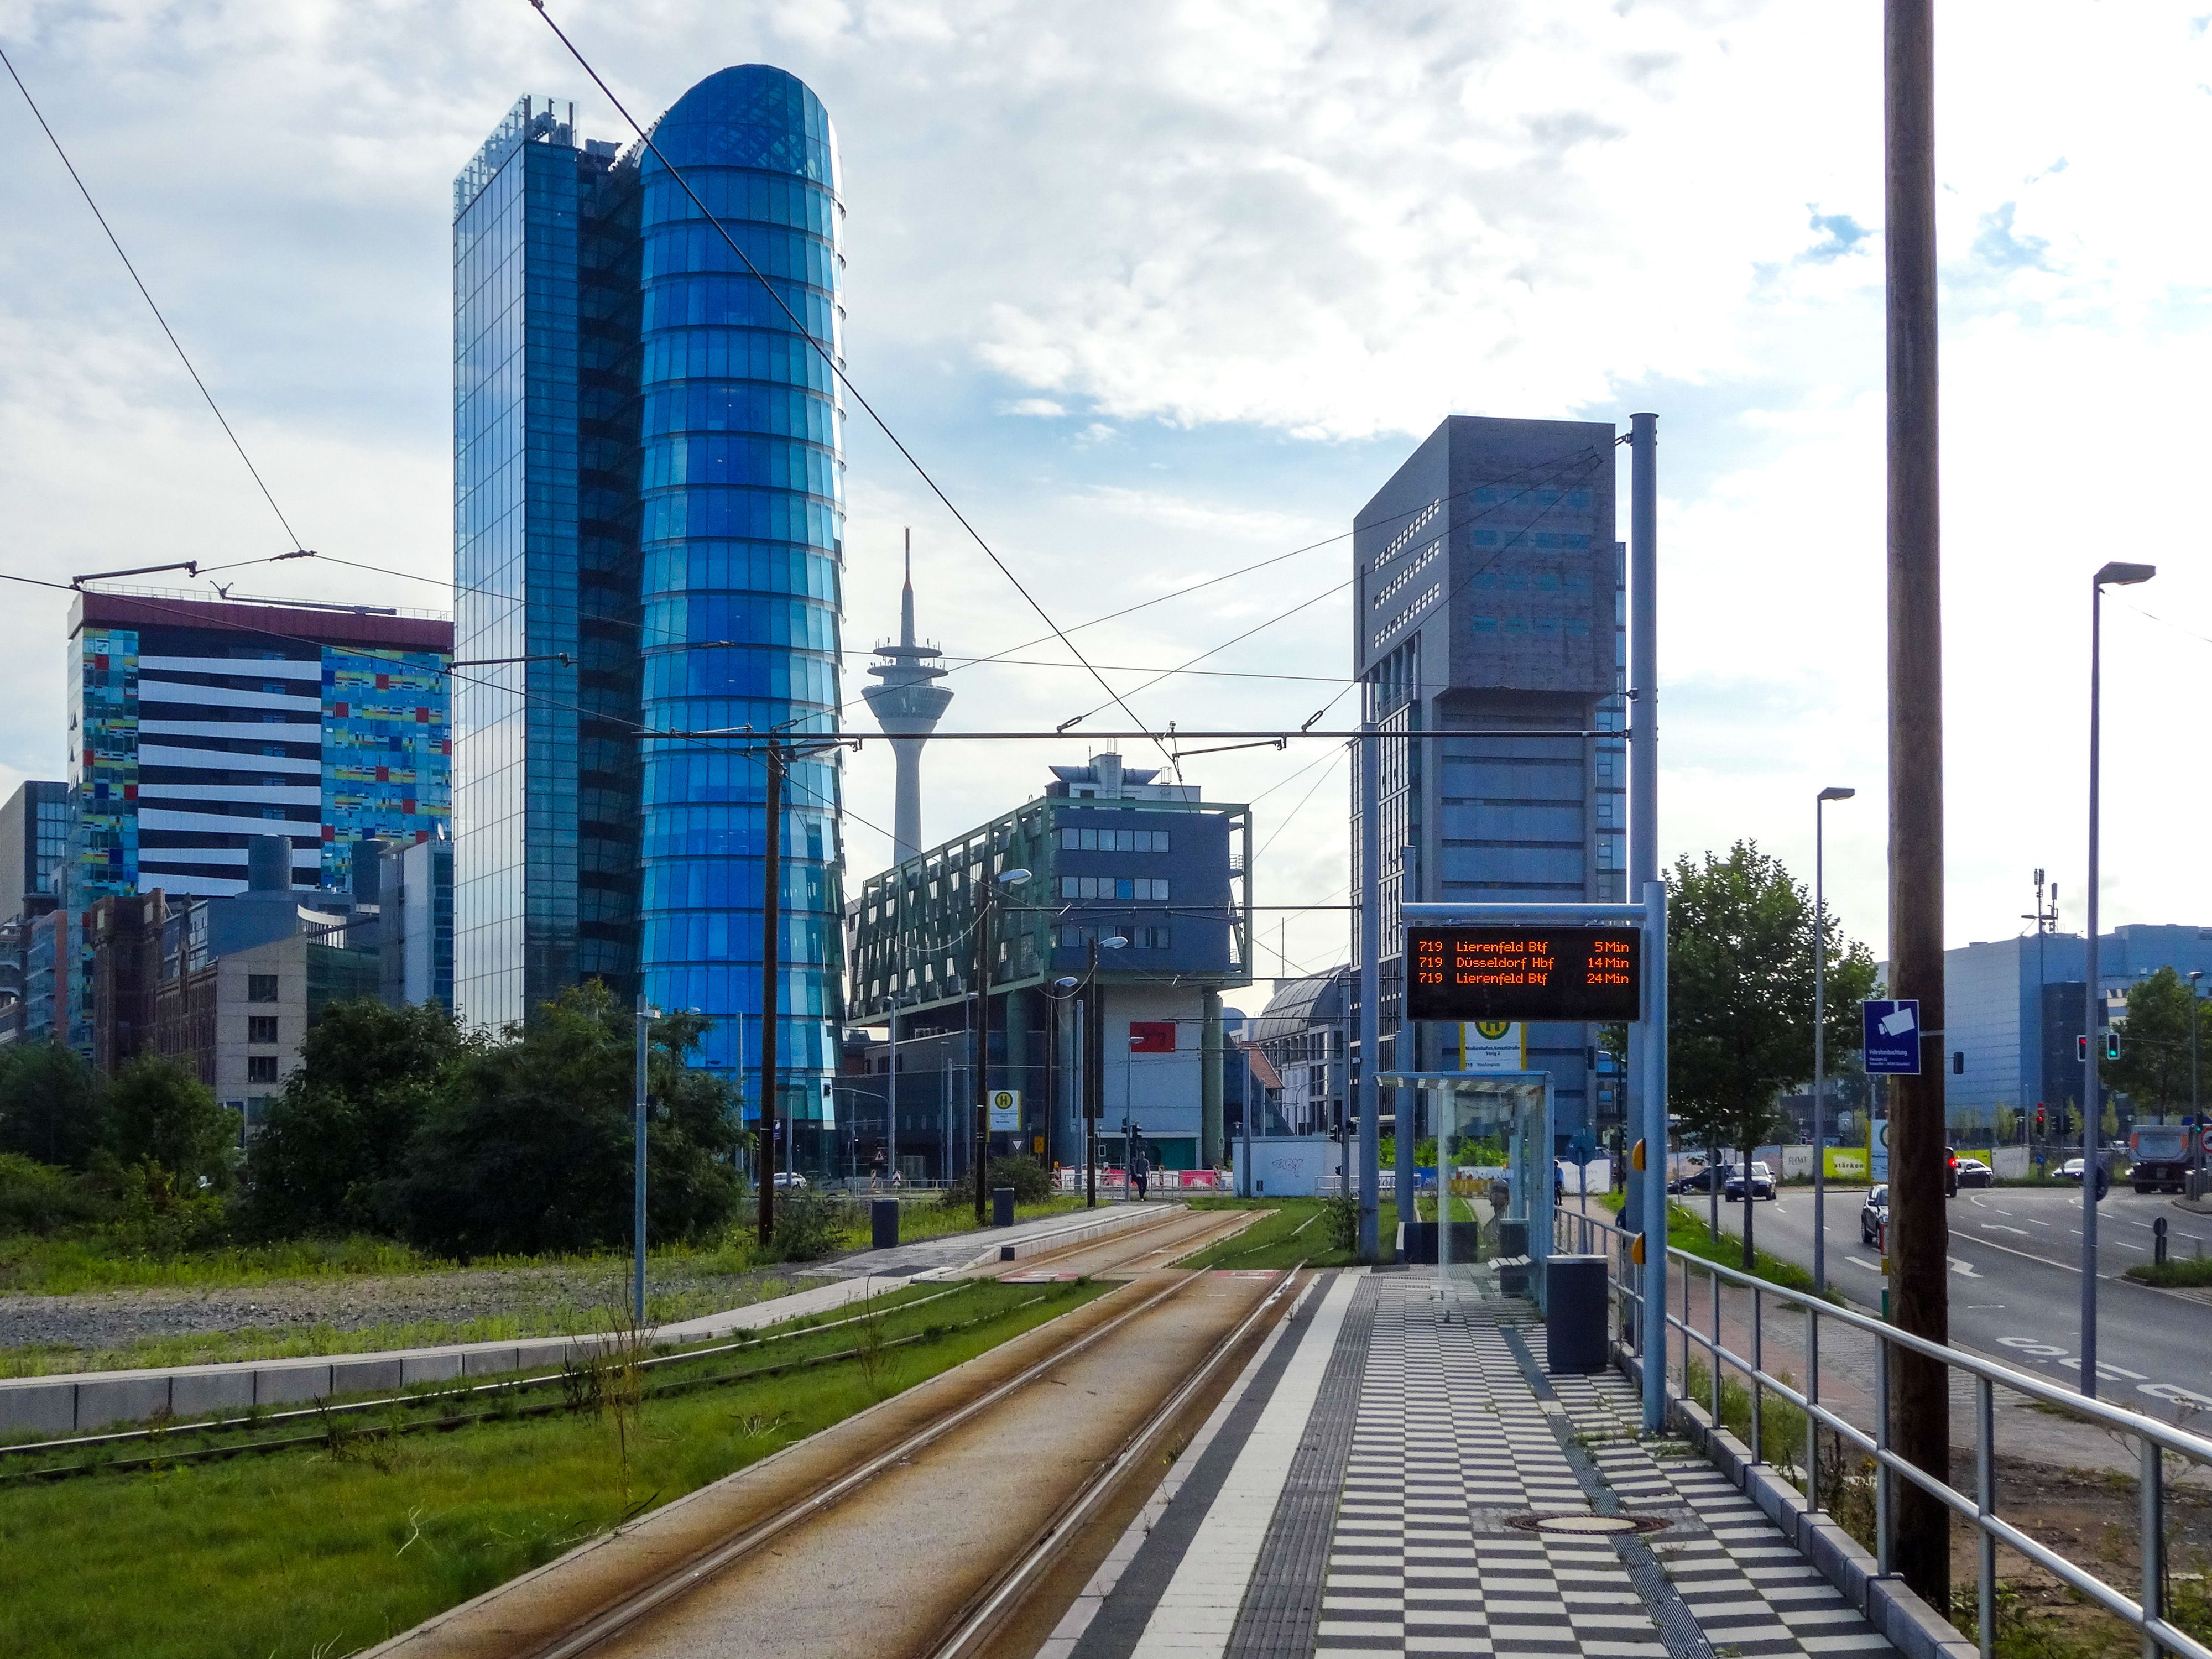
dusseldorf, germany, duesseldorf, architecture, rheinturm, rails, skyscrapers, building, city, modern, facade, perspective, urban, glass, sky, cloud, plant, skyscraper, street light, tree, electricity, track, thoroughfare, tower, tower block, neighbourhood, urban design, grass, residential area, line, railway, road surface, road, morning, metropolitan area, vehicle, cityscape, rolling, metropolis, urban area, public transport, street, mixed use, public utility, overhead power line, overpass, lane, spring, electrical supply, nonbuilding structure, highway, condominium, house, downtown, asphalt, commercial building, suburb, train station, rolling stock, bridge, apartment, transport, sidewalk, skyline, freeway